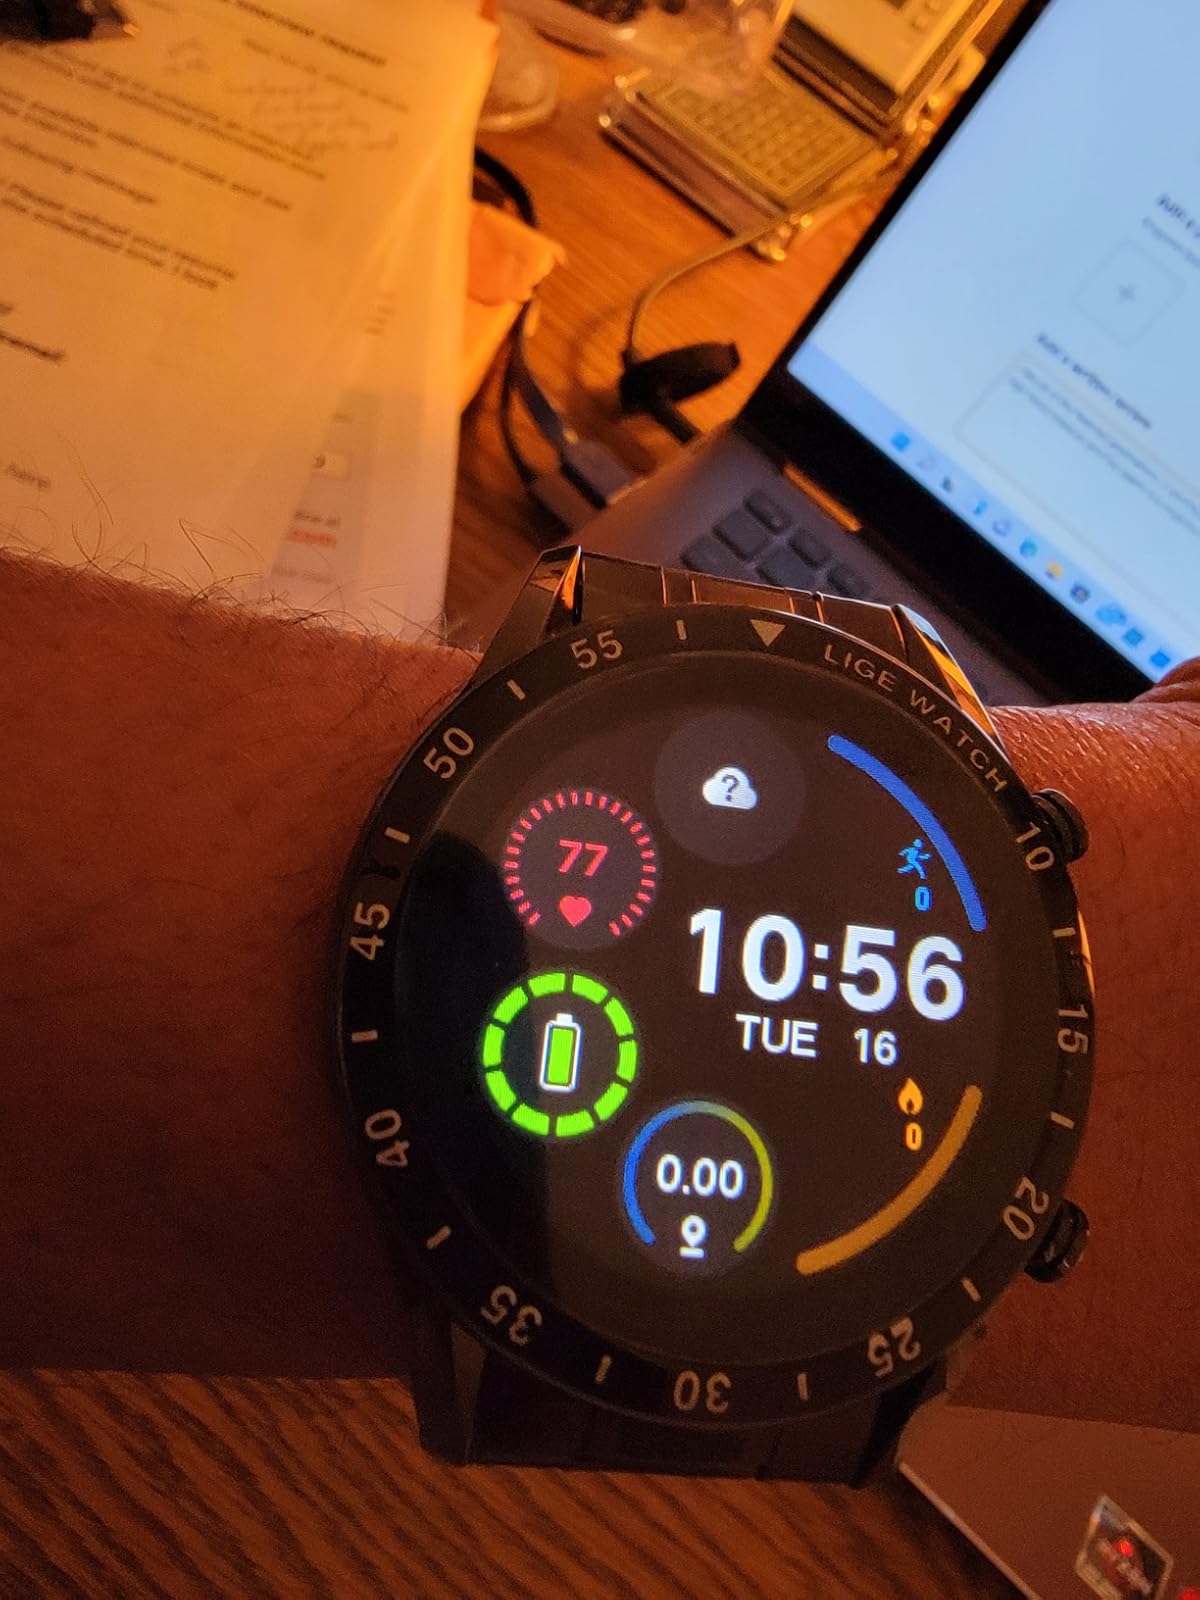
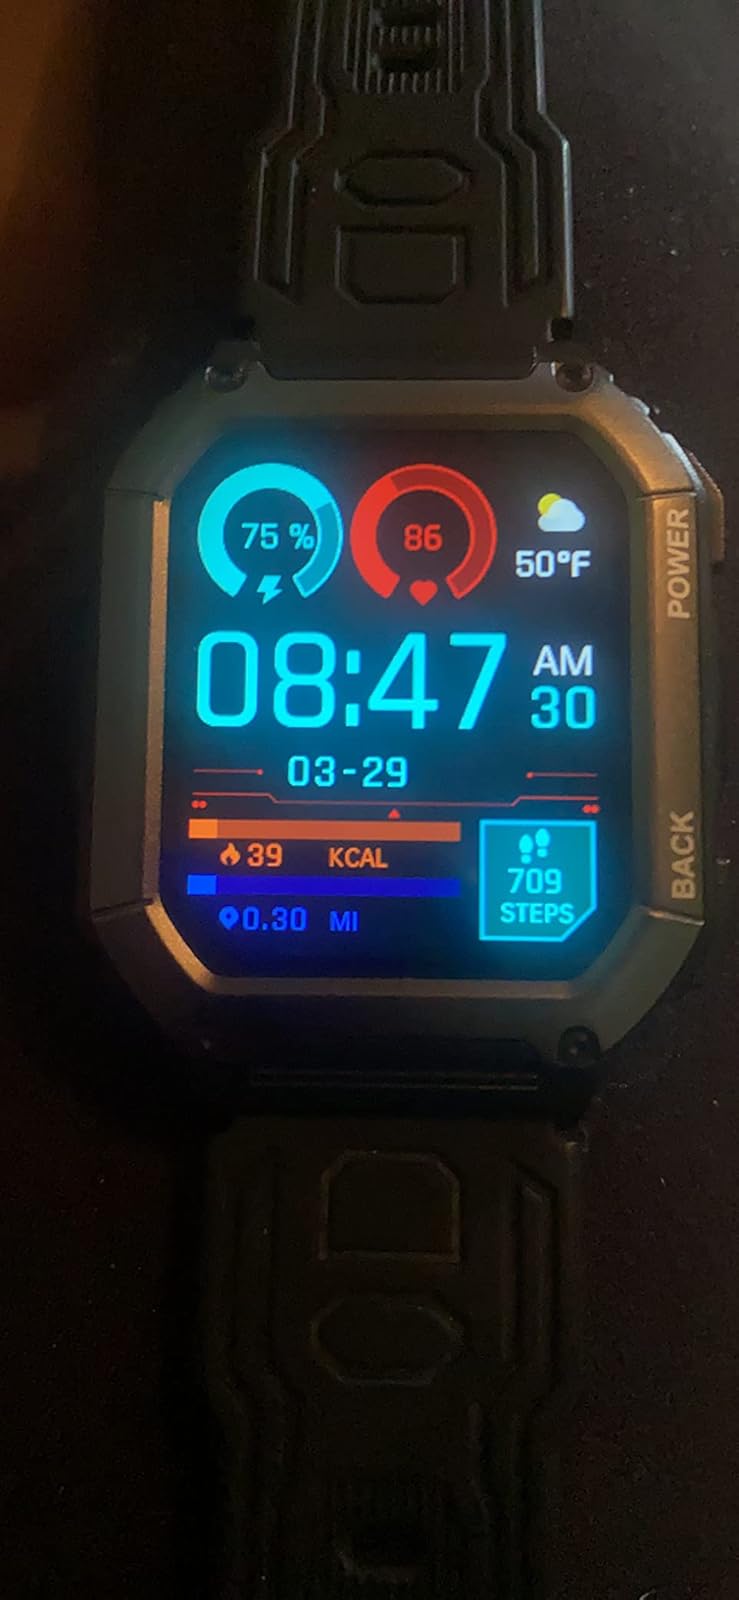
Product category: smartwatch
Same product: no